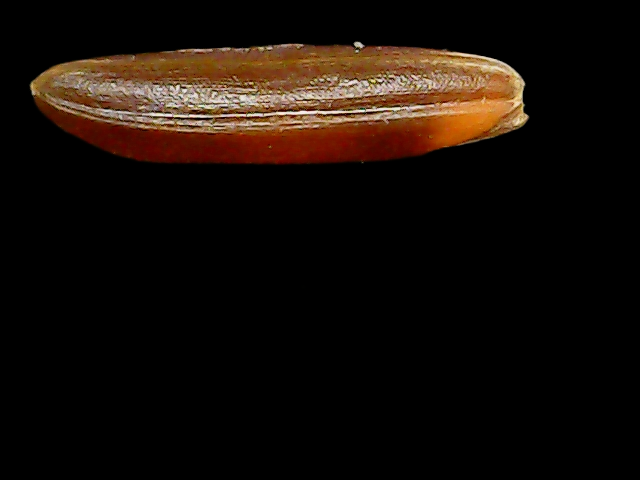
Rice variety: Binadhan20